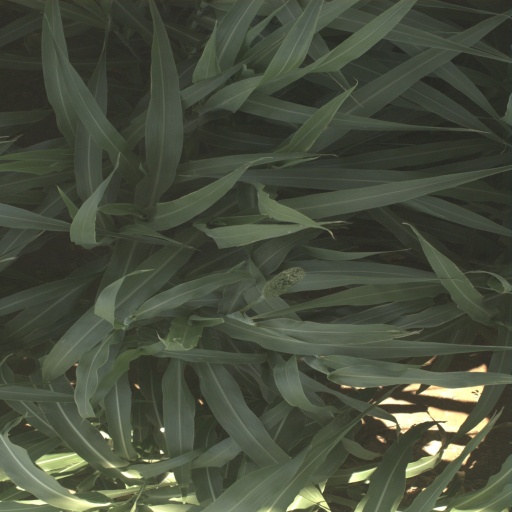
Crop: sorghum